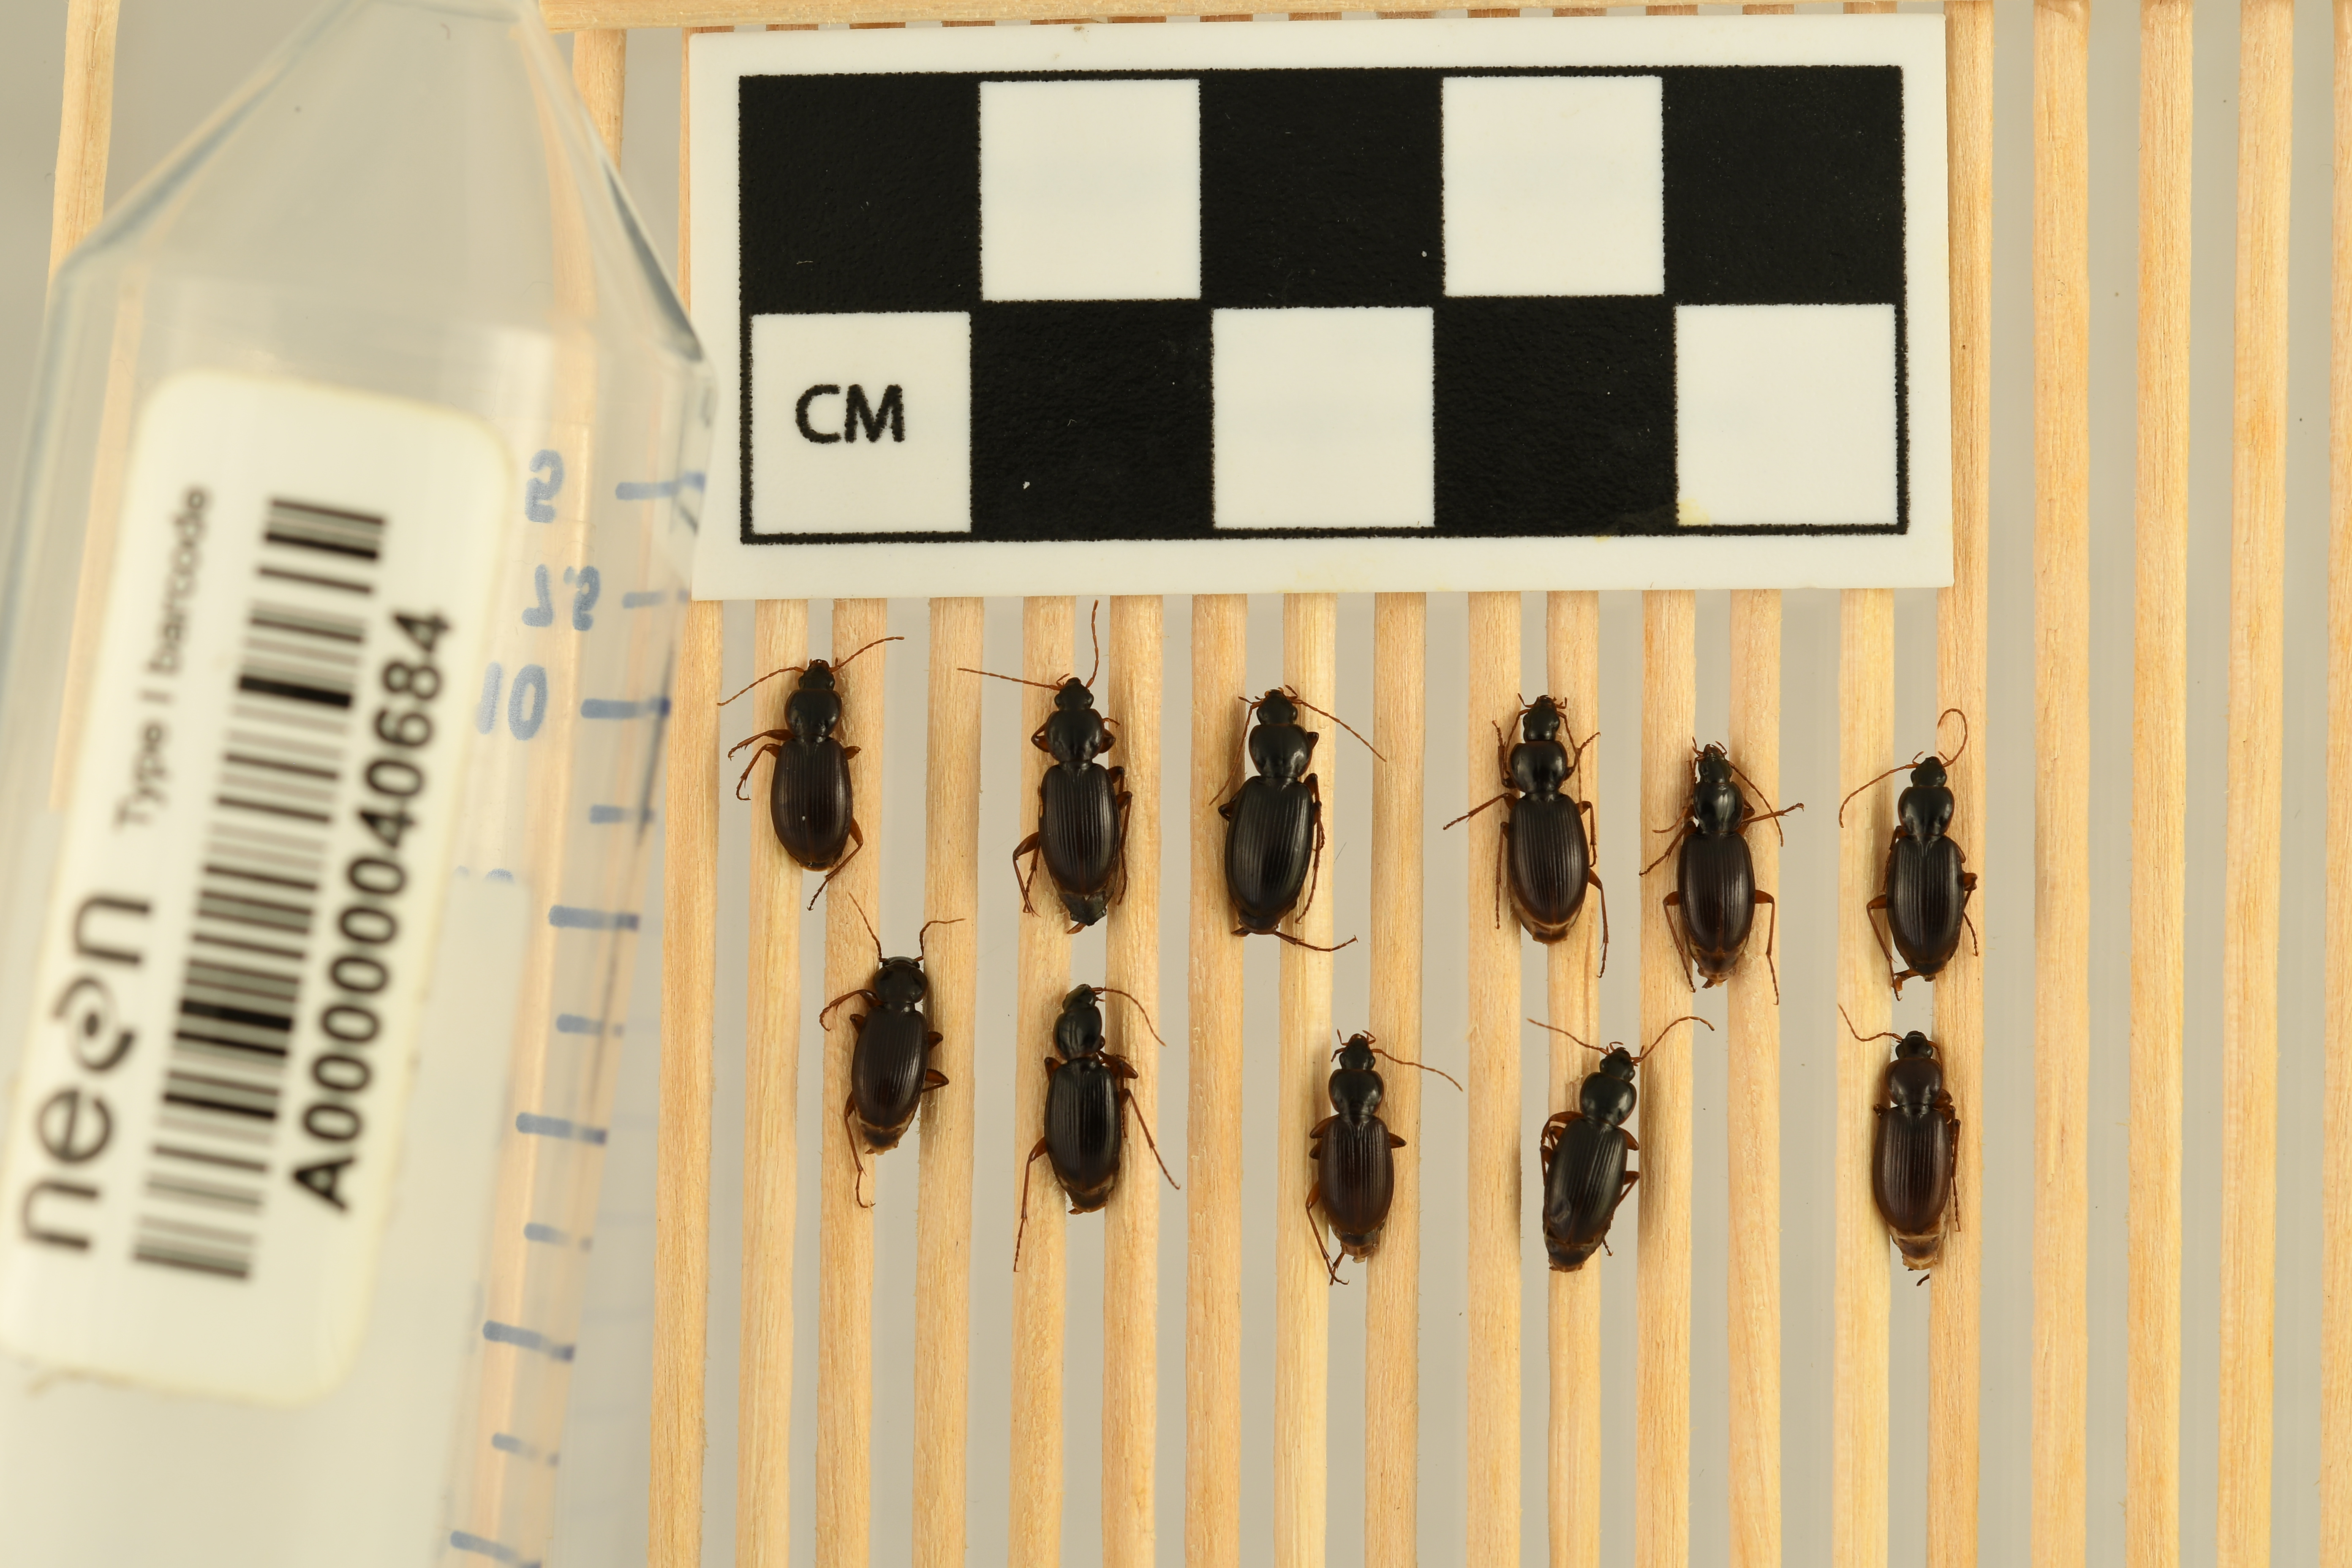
Synuchus impunctatus — Steigerwaldt Land Services Site, plot STEI_008. Beetle 1, ElytraLength: 0.531 cm (lying flat: Yes)

Synuchus impunctatus — Steigerwaldt Land Services Site, plot STEI_008. Beetle 1, ElytraWidth: 0.3301 cm (lying flat: Yes)

Synuchus impunctatus — Steigerwaldt Land Services Site, plot STEI_008. Beetle 2, ElytraWidth: 0.3254 cm (lying flat: Yes)

Synuchus impunctatus — Steigerwaldt Land Services Site, plot STEI_008. Beetle 2, ElytraLength: 0.5634 cm (lying flat: Yes)

Synuchus impunctatus — Steigerwaldt Land Services Site, plot STEI_008. Beetle 3, ElytraLength: 0.6026 cm (lying flat: Yes)

Synuchus impunctatus — Steigerwaldt Land Services Site, plot STEI_008. Beetle 3, ElytraWidth: 0.35 cm (lying flat: Yes)

Synuchus impunctatus — Steigerwaldt Land Services Site, plot STEI_008. Beetle 4, ElytraLength: 0.5586 cm (lying flat: Yes)

Synuchus impunctatus — Steigerwaldt Land Services Site, plot STEI_008. Beetle 4, ElytraWidth: 0.3206 cm (lying flat: Yes)

Synuchus impunctatus — Steigerwaldt Land Services Site, plot STEI_008. Beetle 5, ElytraLength: 0.531 cm (lying flat: Yes)

Synuchus impunctatus — Steigerwaldt Land Services Site, plot STEI_008. Beetle 5, ElytraWidth: 0.3196 cm (lying flat: Yes)

Synuchus impunctatus — Steigerwaldt Land Services Site, plot STEI_008. Beetle 6, ElytraLength: 0.5465 cm (lying flat: Yes)

Synuchus impunctatus — Steigerwaldt Land Services Site, plot STEI_008. Beetle 6, ElytraWidth: 0.3042 cm (lying flat: Yes)

Synuchus impunctatus — Steigerwaldt Land Services Site, plot STEI_008. Beetle 7, ElytraLength: 0.5279 cm (lying flat: Yes)

Synuchus impunctatus — Steigerwaldt Land Services Site, plot STEI_008. Beetle 7, ElytraWidth: 0.2983 cm (lying flat: Yes)

Synuchus impunctatus — Steigerwaldt Land Services Site, plot STEI_008. Beetle 8, ElytraLength: 0.5361 cm (lying flat: Yes)

Synuchus impunctatus — Steigerwaldt Land Services Site, plot STEI_008. Beetle 8, ElytraWidth: 0.3093 cm (lying flat: Yes)

Synuchus impunctatus — Steigerwaldt Land Services Site, plot STEI_008. Beetle 9, ElytraLength: 0.5052 cm (lying flat: Yes)

Synuchus impunctatus — Steigerwaldt Land Services Site, plot STEI_008. Beetle 9, ElytraWidth: 0.3042 cm (lying flat: Yes)

Synuchus impunctatus — Steigerwaldt Land Services Site, plot STEI_008. Beetle 10, ElytraLength: 0.553 cm (lying flat: Yes)

Synuchus impunctatus — Steigerwaldt Land Services Site, plot STEI_008. Beetle 10, ElytraWidth: 0.3065 cm (lying flat: Yes)

Synuchus impunctatus — Steigerwaldt Land Services Site, plot STEI_008. Beetle 11, ElytraLength: 0.547 cm (lying flat: Yes)

Synuchus impunctatus — Steigerwaldt Land Services Site, plot STEI_008. Beetle 11, ElytraWidth: 0.3097 cm (lying flat: Yes)